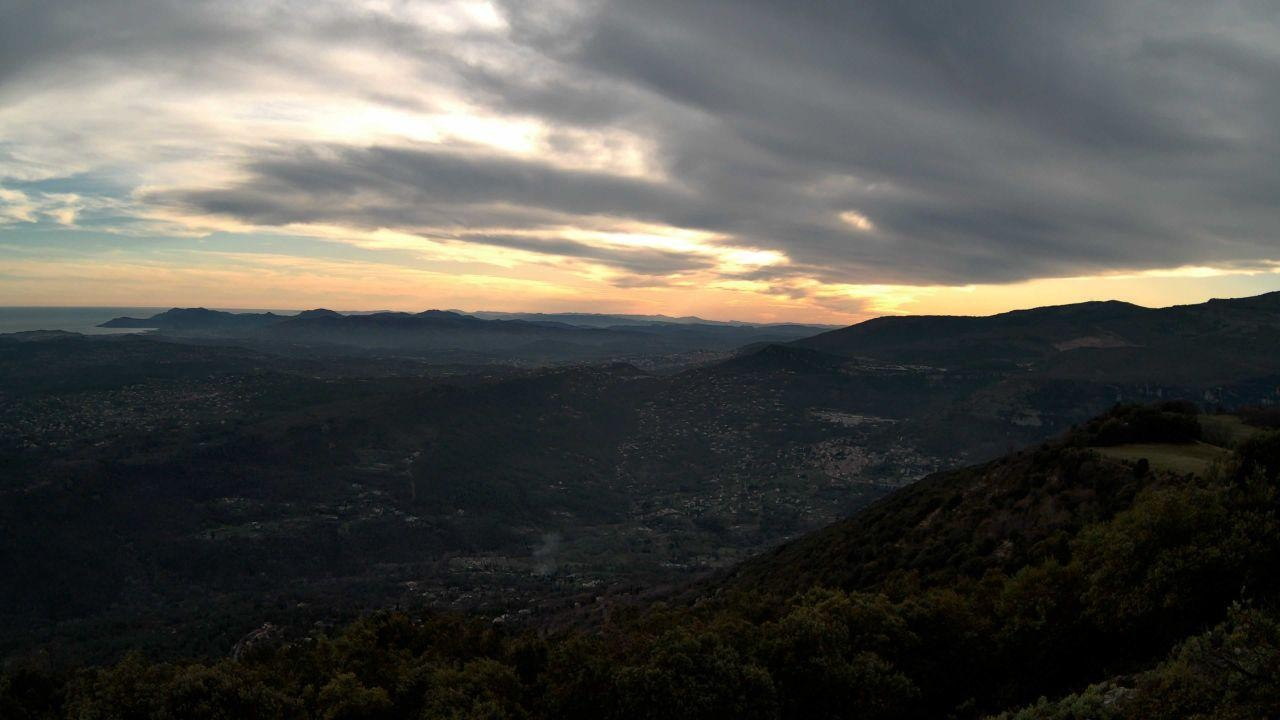
Fire: no
Smoke: yes